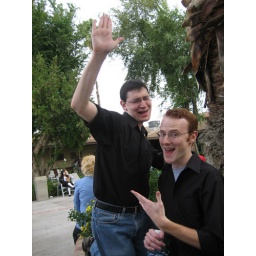
I was impressed by the fact that these two were wearing the same exact black shirts with blue jeans....